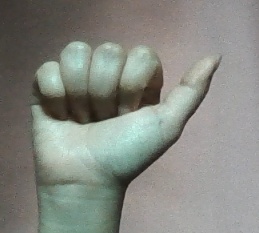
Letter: dhad